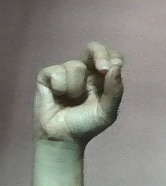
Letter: gaaf